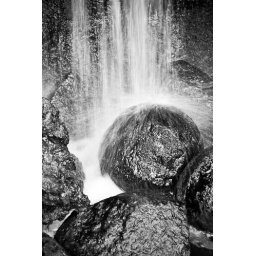
Waterfall crashing onto the rocks, black and white version. Taken at Hakone Gardens in Saratoga, CA.